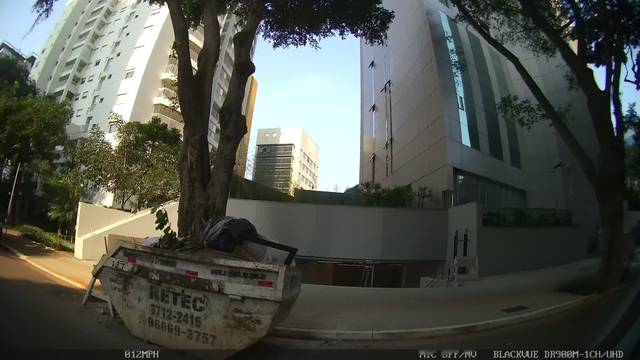
Region: Brazil
Coordinates: -23.566, -46.643